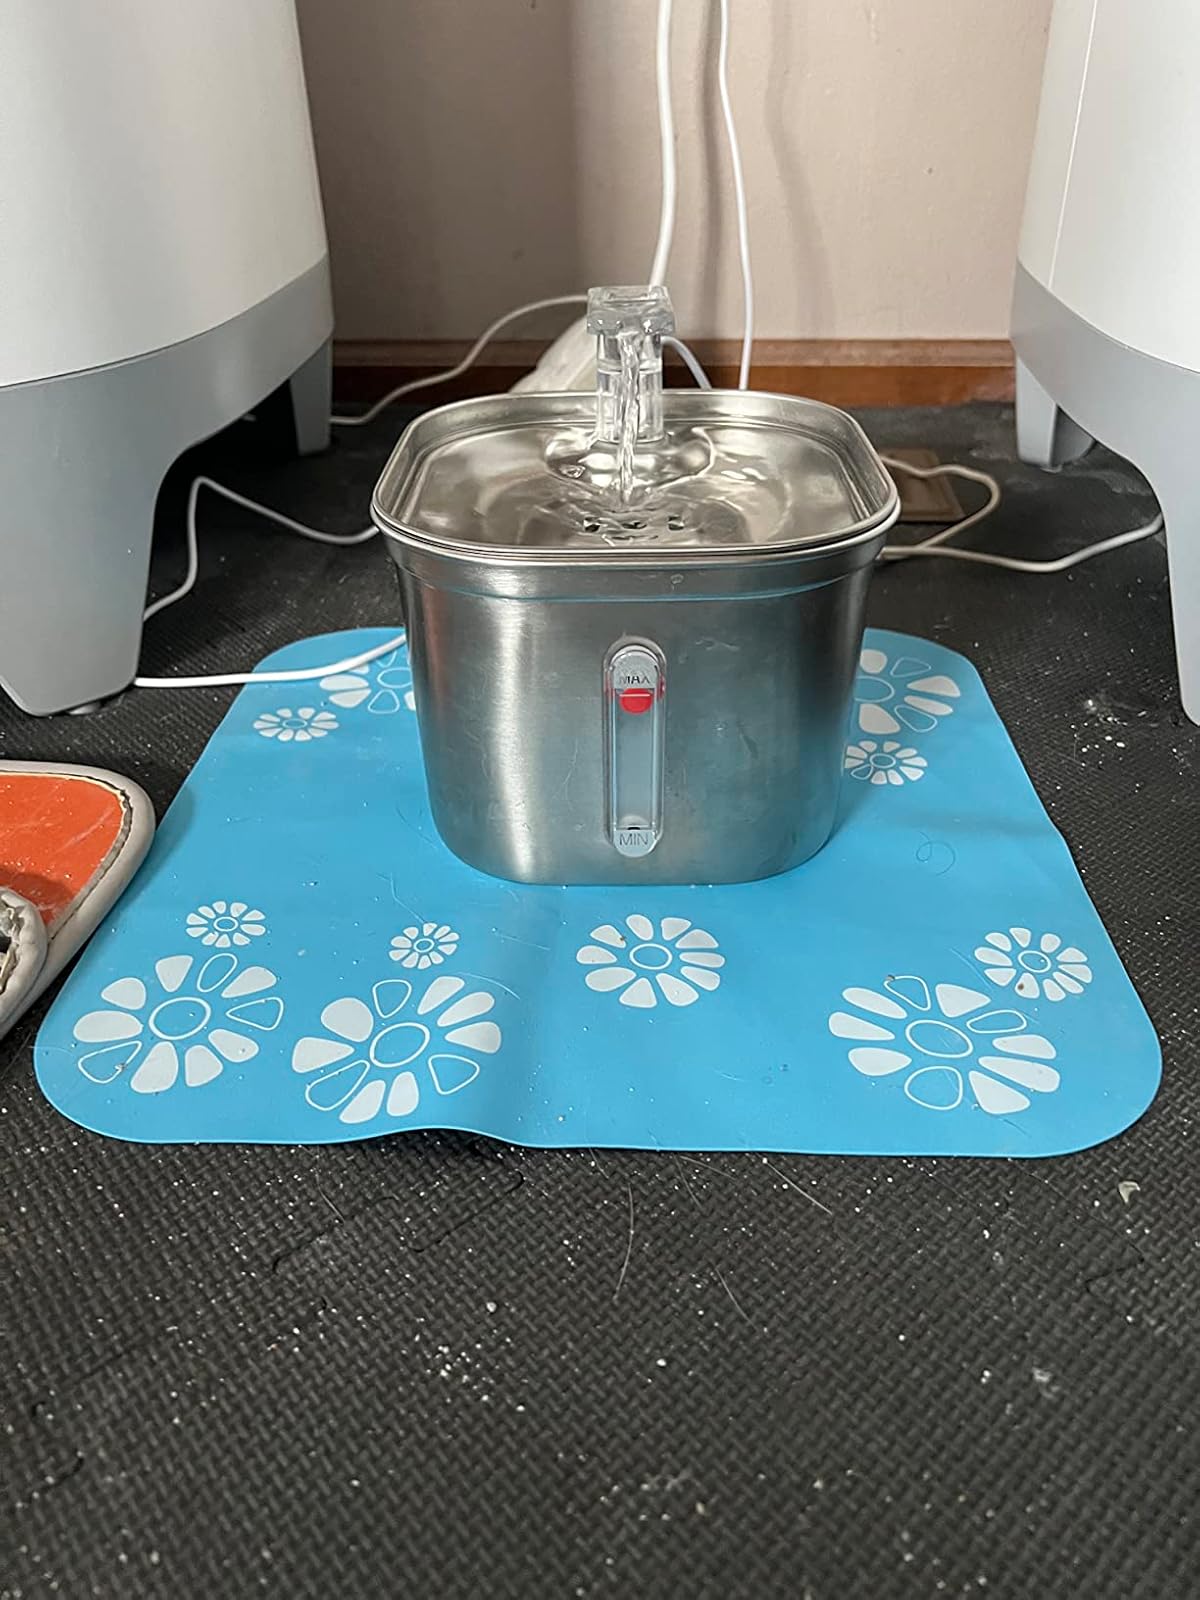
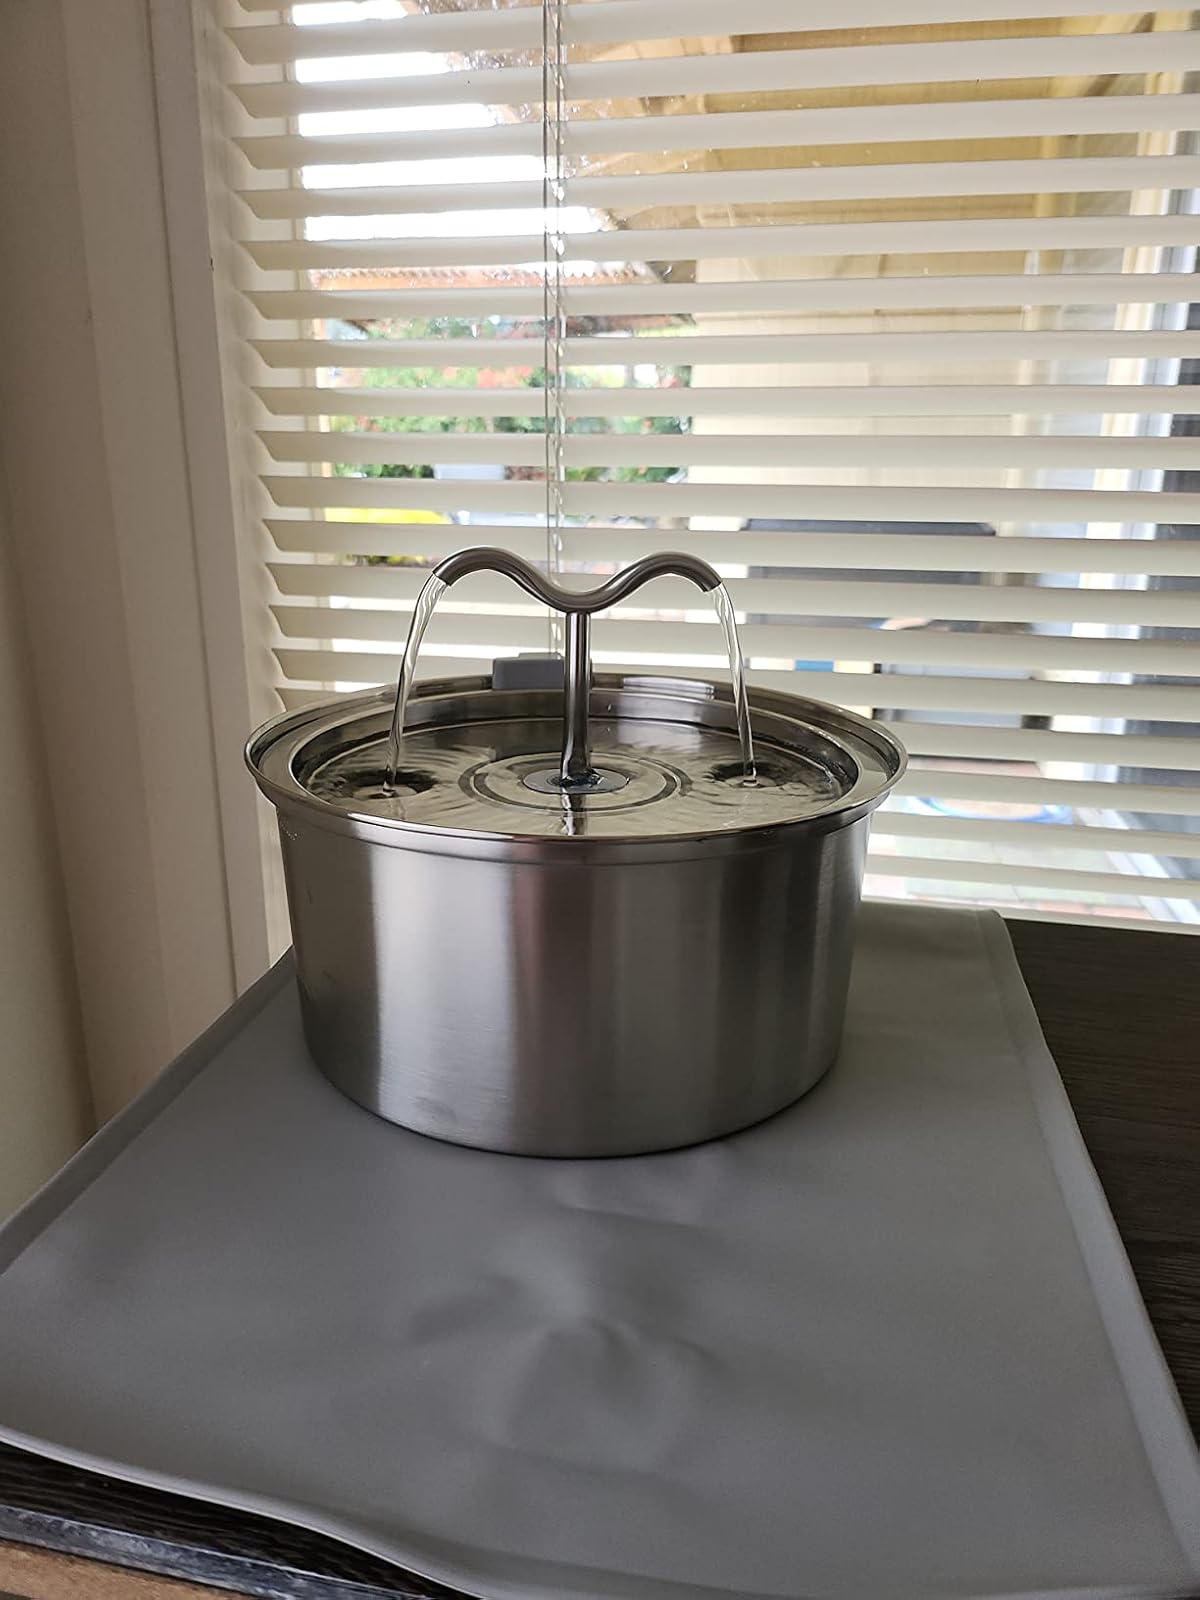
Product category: items_bowl
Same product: no